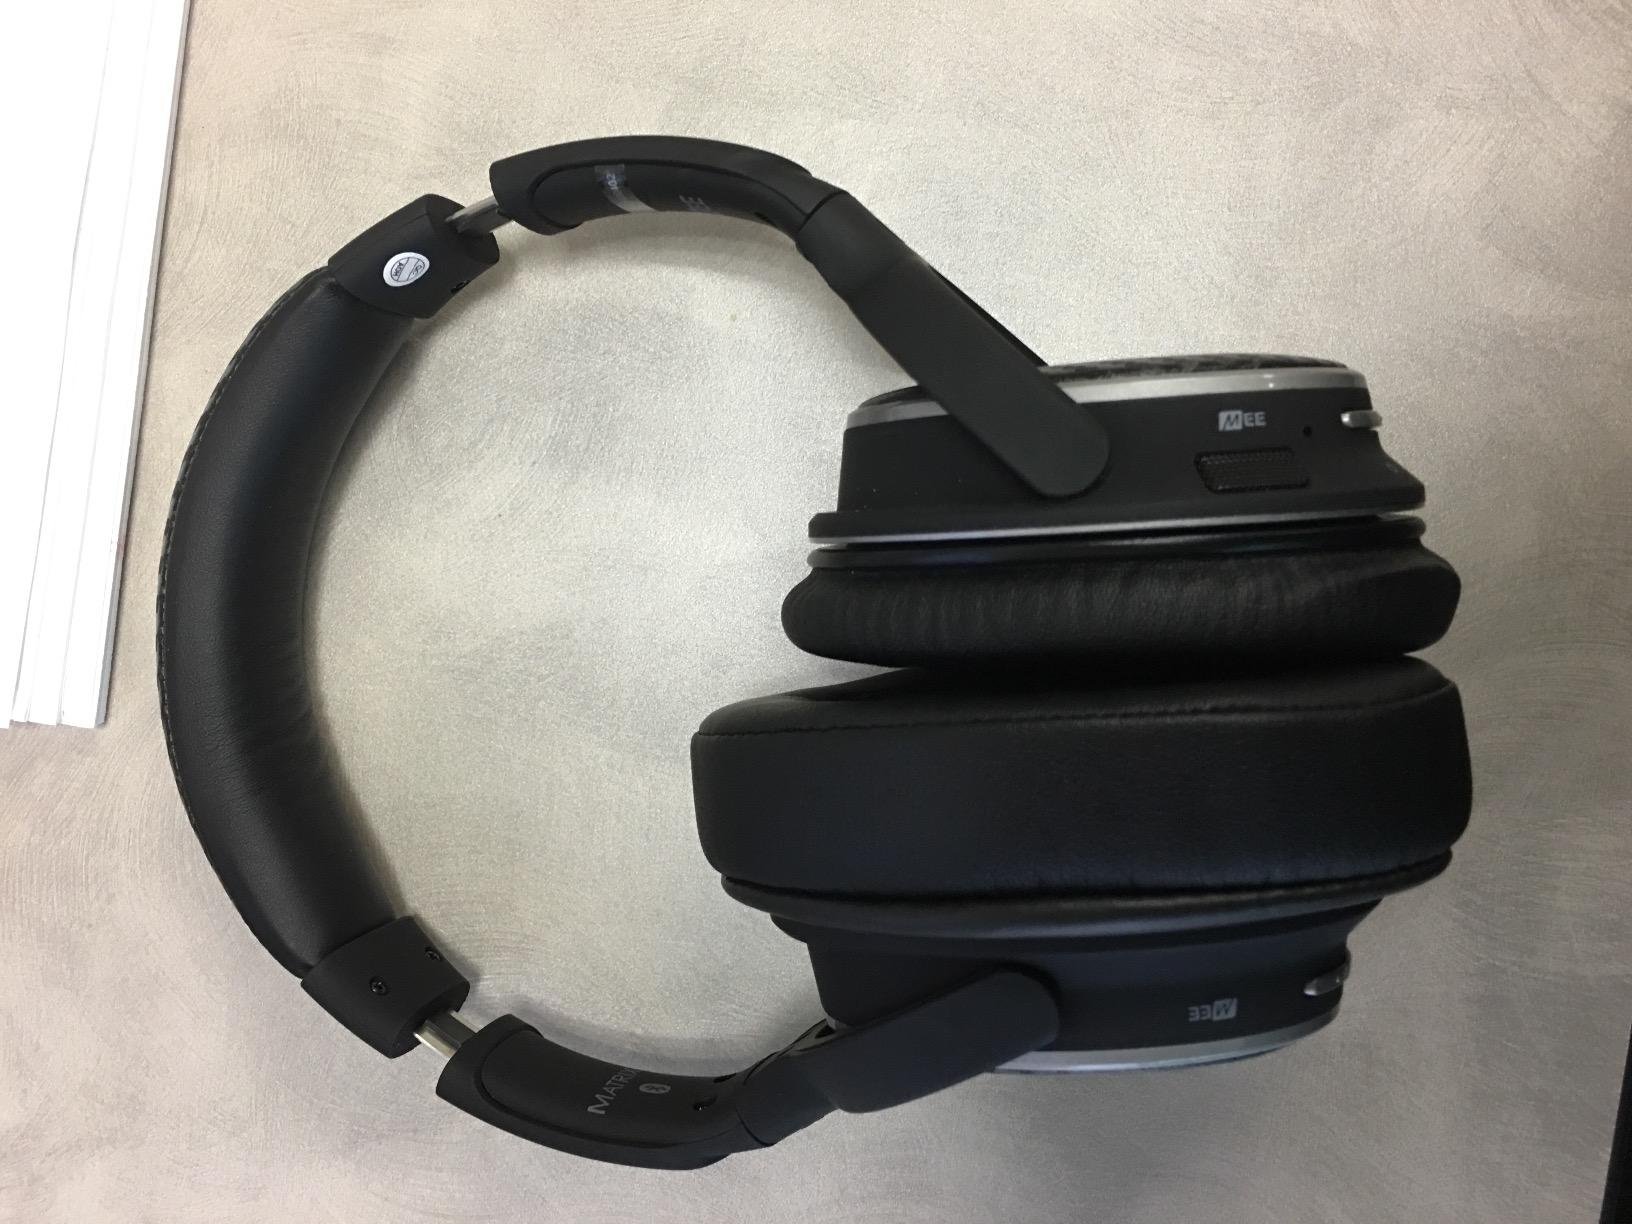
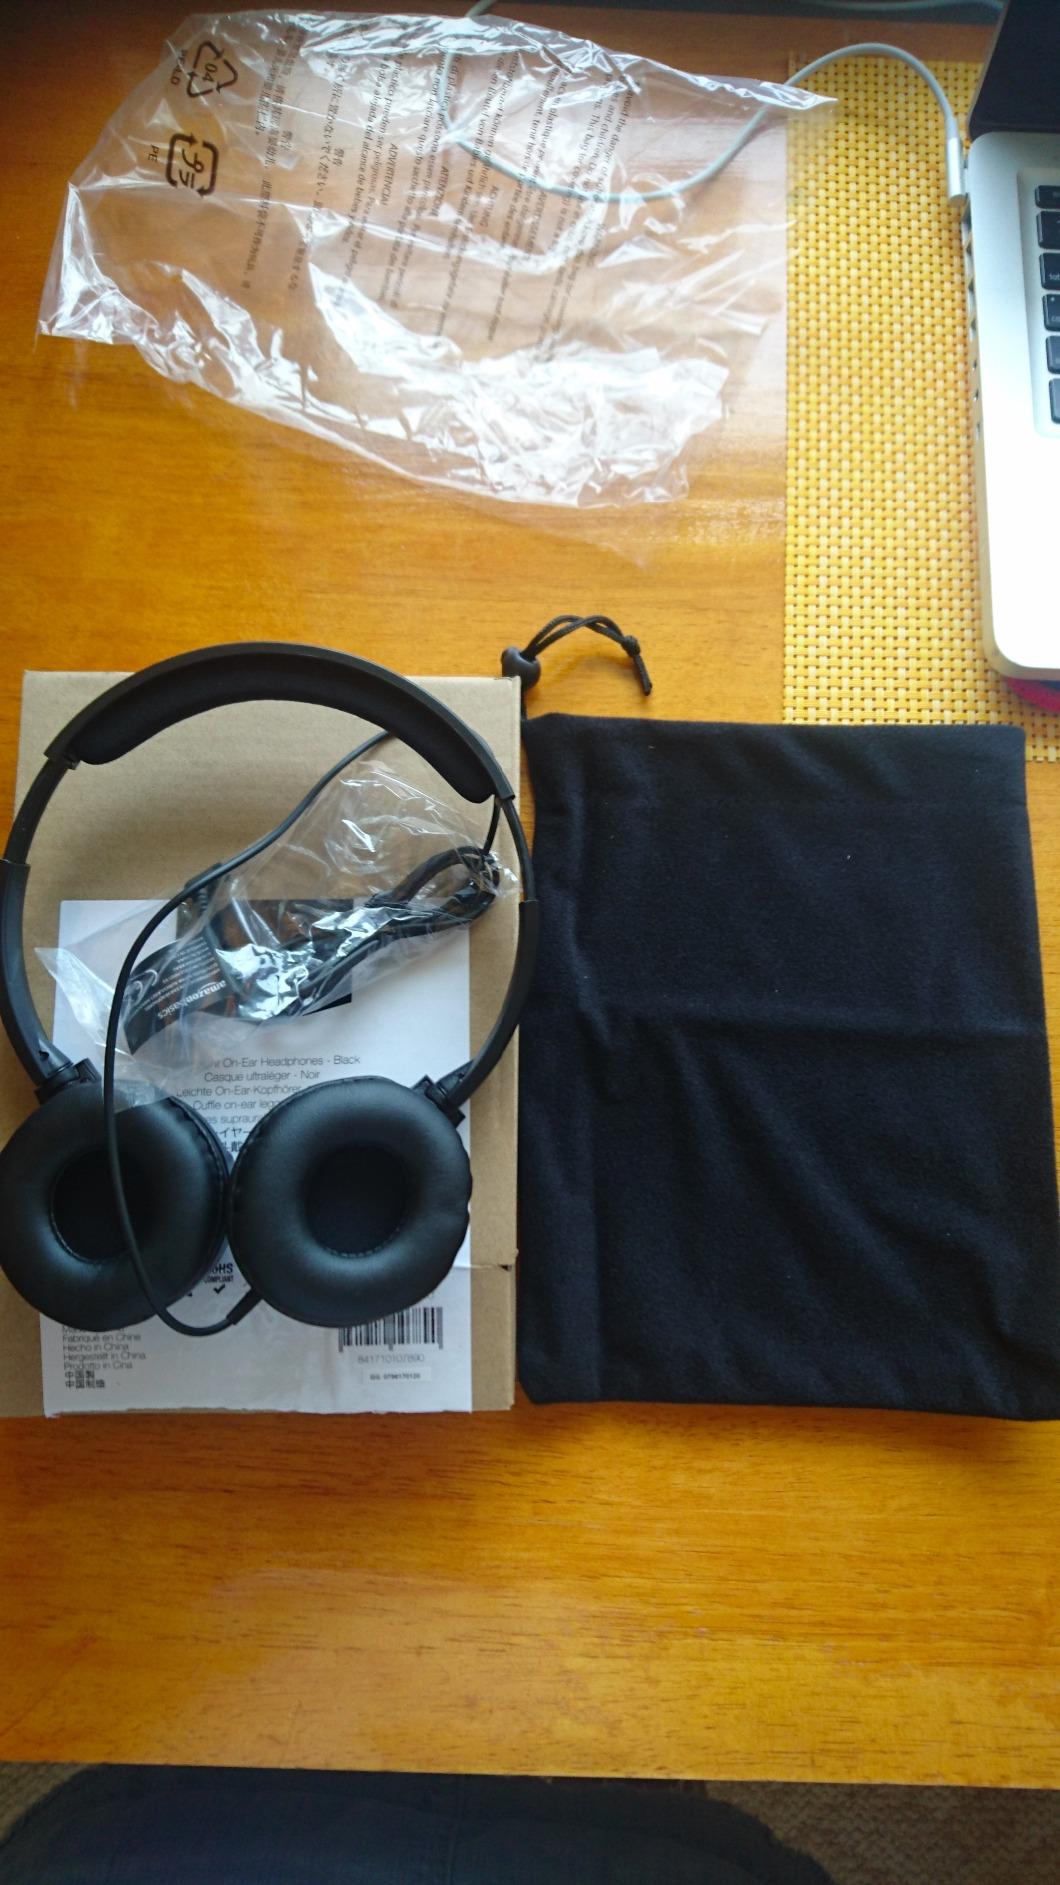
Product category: headphones
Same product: no